Veier Head

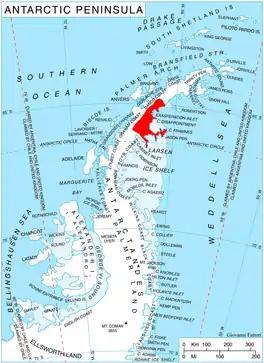
Location of Oscar II Coast on Antarctic Peninsula.

Veier Head is a high, snow-covered headland which marks the southernmost point of Jason Peninsula on the east coast of Graham Land. Norwegian explorer Captain C.A. Larsen discovered what he charted as an island in this vicinity on December 9, 1893. The feature was first seen by Soren Andersen First Mate of the Jason (ship), and was named "Veieroen" after his home, Veierland or Veieroen, in Norway. It is possible that Larsen mistook this high southern part of Jason Peninsula (which agrees well with his position and is conspicuous from seaward) for a separate island. In order to preserve Larsen's original name in the area, the name Veier Head has been approved for the headland described.